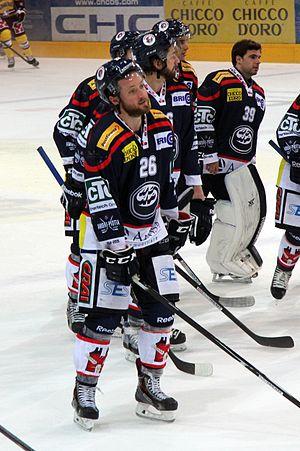
Alekseï Dostoïnov (A 26), Sandro Zurkirchen (A 39).
Alekseï Dostoïnov, né le 3 août 1989 à Moscou, dans la RSF de Russie, est un joueur russo-américain de hockey sur glace. Il possède une licence suisse qui lui permet de ne pas être compté comme un joueur étranger.